Ansonia Apartments

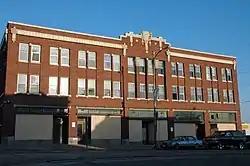
The Ansonia Apartments

The Ansonia Apartments, located at 2221-23 Jones Street in the Midtown area of Omaha, Nebraska. Built in 1929 in a period Revival/Arts and Crafts style, the buildings were designated an Omaha Landmark on March 27, 1984. It was added to the Drake Court Historic District, and was added to the National Register of Historic Places on June 4, 2014.